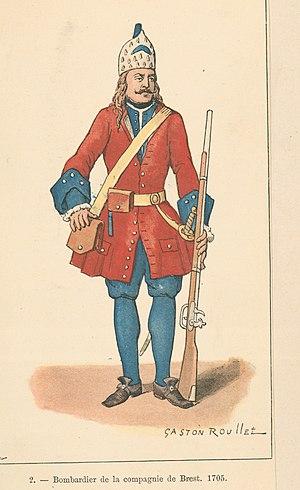
Les troupes de la Marine désigne les troupes françaises dépendant du ministère de la Marine. Fondées au XVIIᵉ siècle, ces unités servaient à bord des navires de guerre comme infanterie de marine, ainsi qu'aux colonies, dans les ports et lors des débarquements.